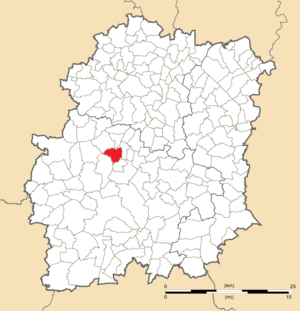
Carte de position de Souzy-la-Briche en Essonne (91)
Souzy-la-Briche est une commune française située à quarante kilomètres au sud-ouest de Paris dans le département de l'Essonne en région Île-de-France.